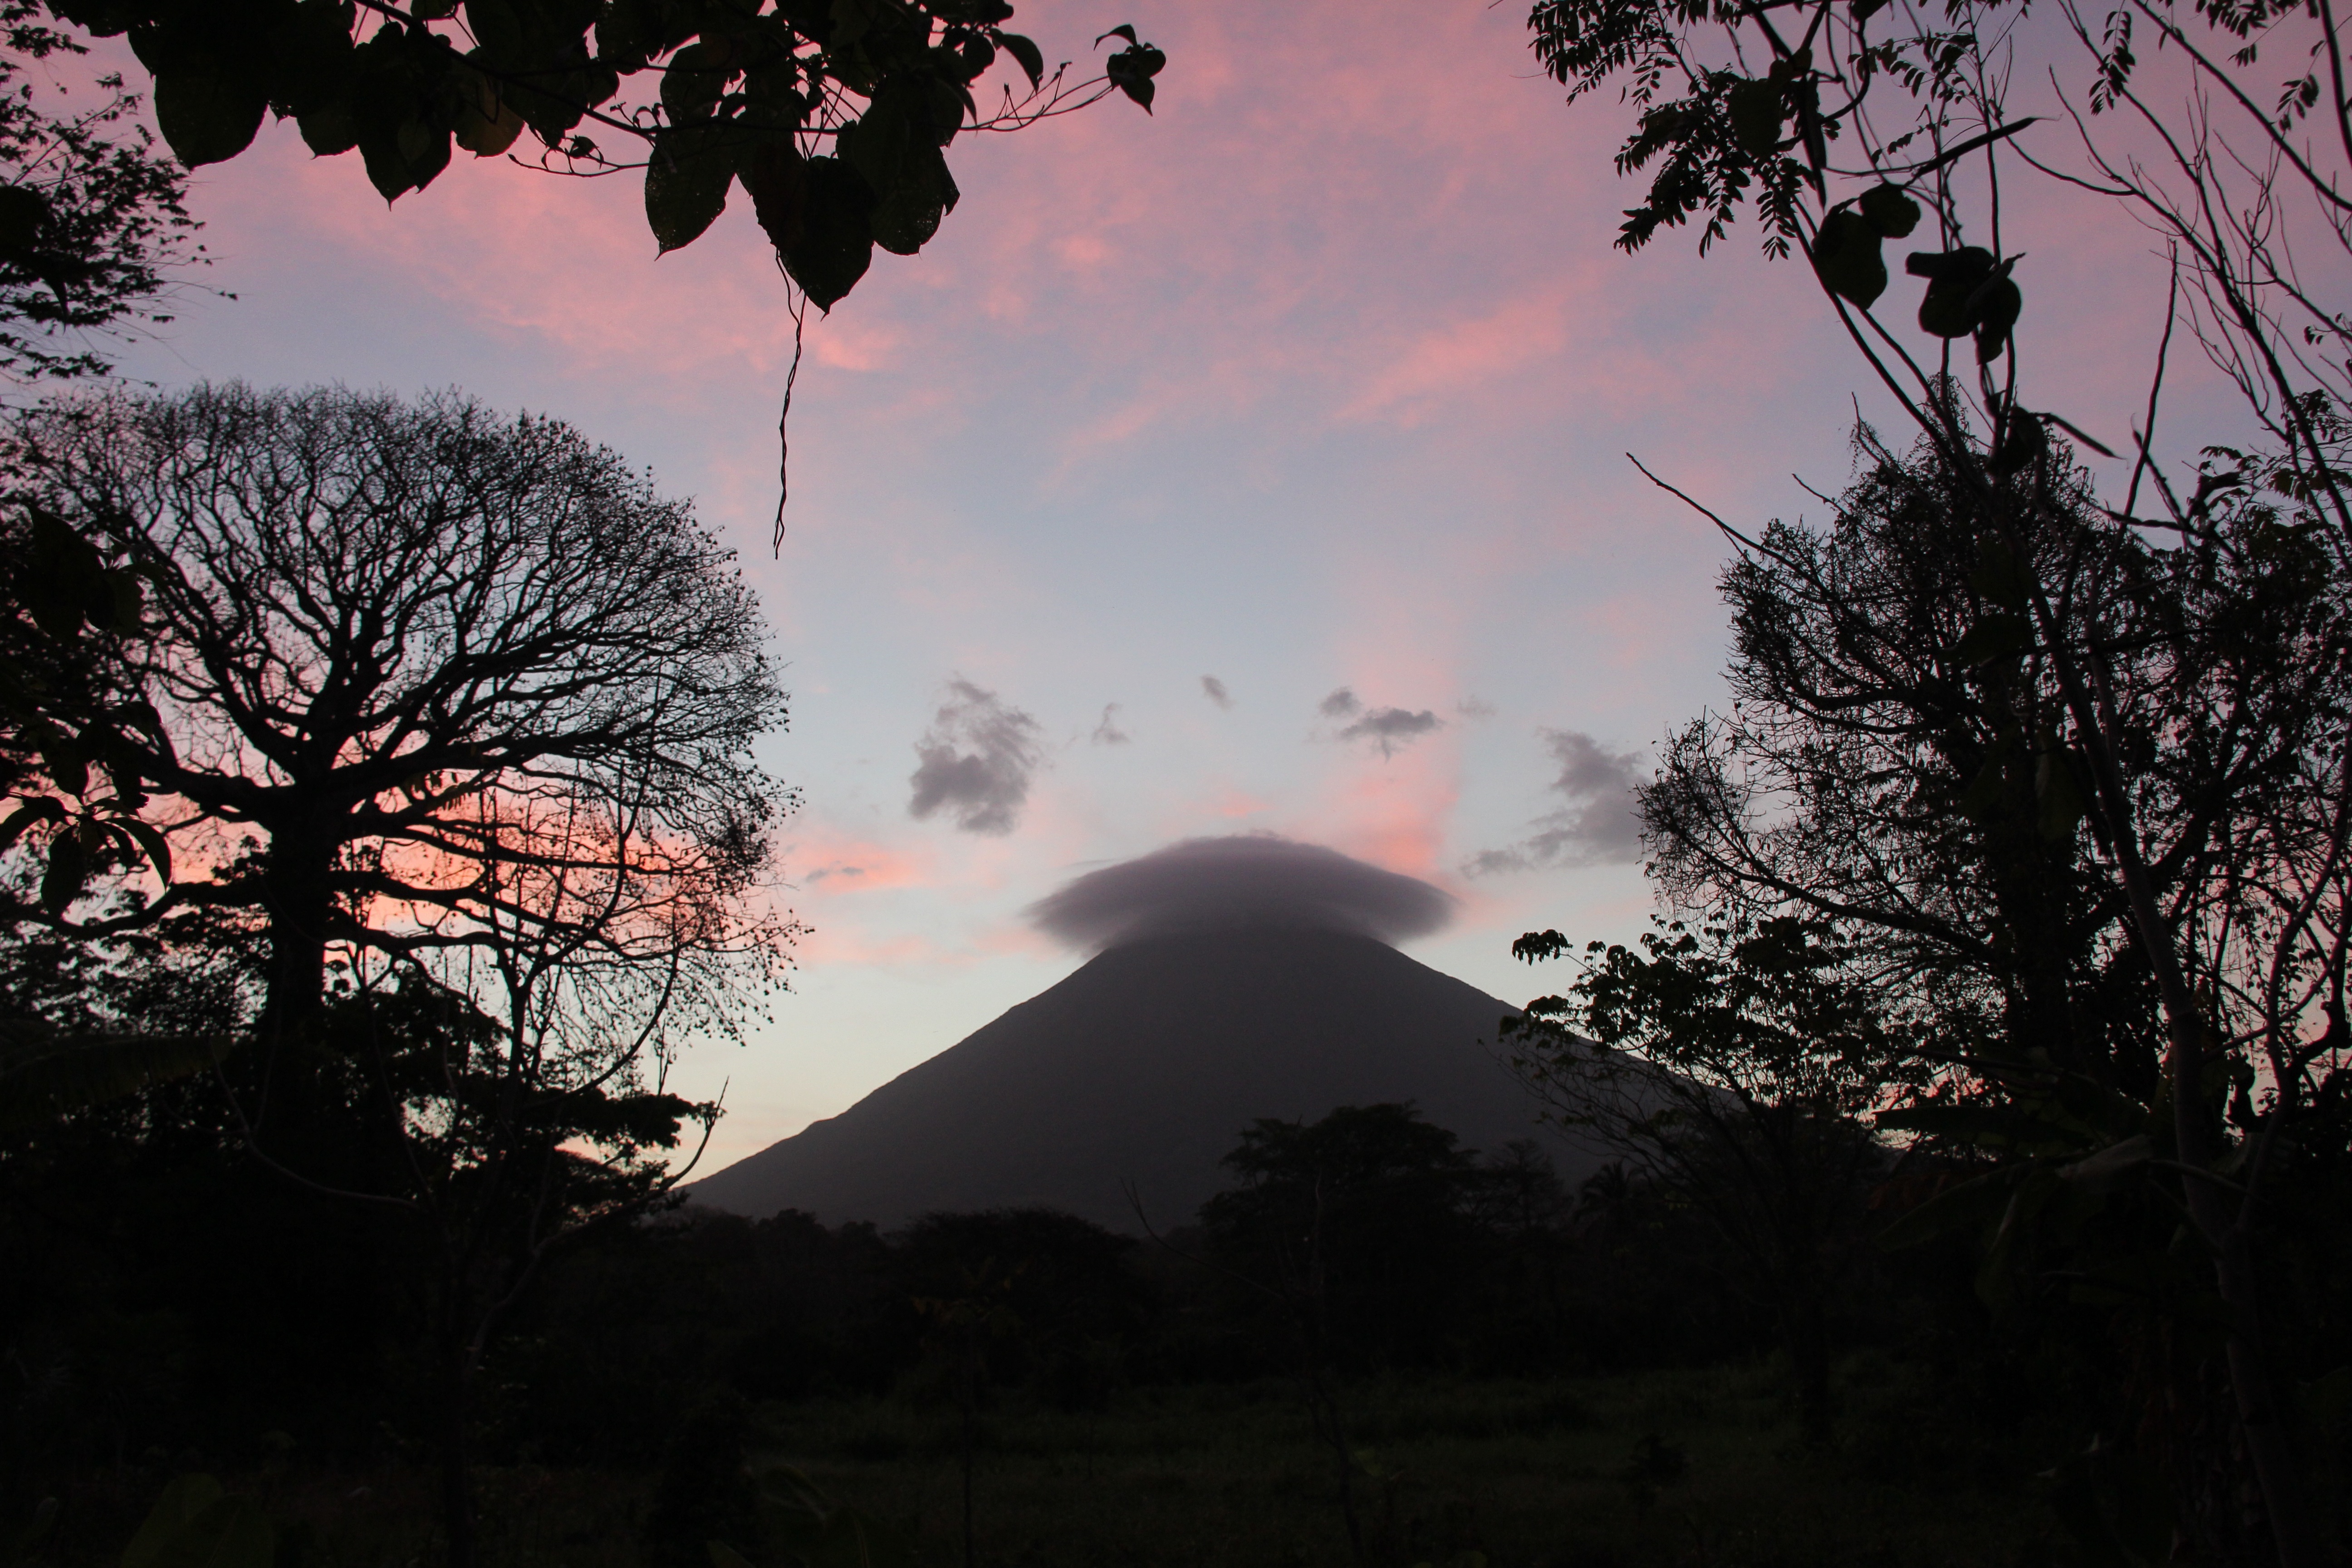
landscape, tree, nature, mountain, cloud, plant, sky, sunrise, sunset, mist, sunlight, morning, leaf, flower, dawn, dusk, evening, volcano, darkness, mountain landscape, atmospheric phenomenon, woody plant, ometepe